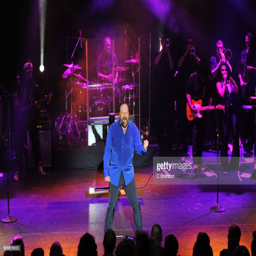
musician of rhythm and blues artist performs on stage at theatre .